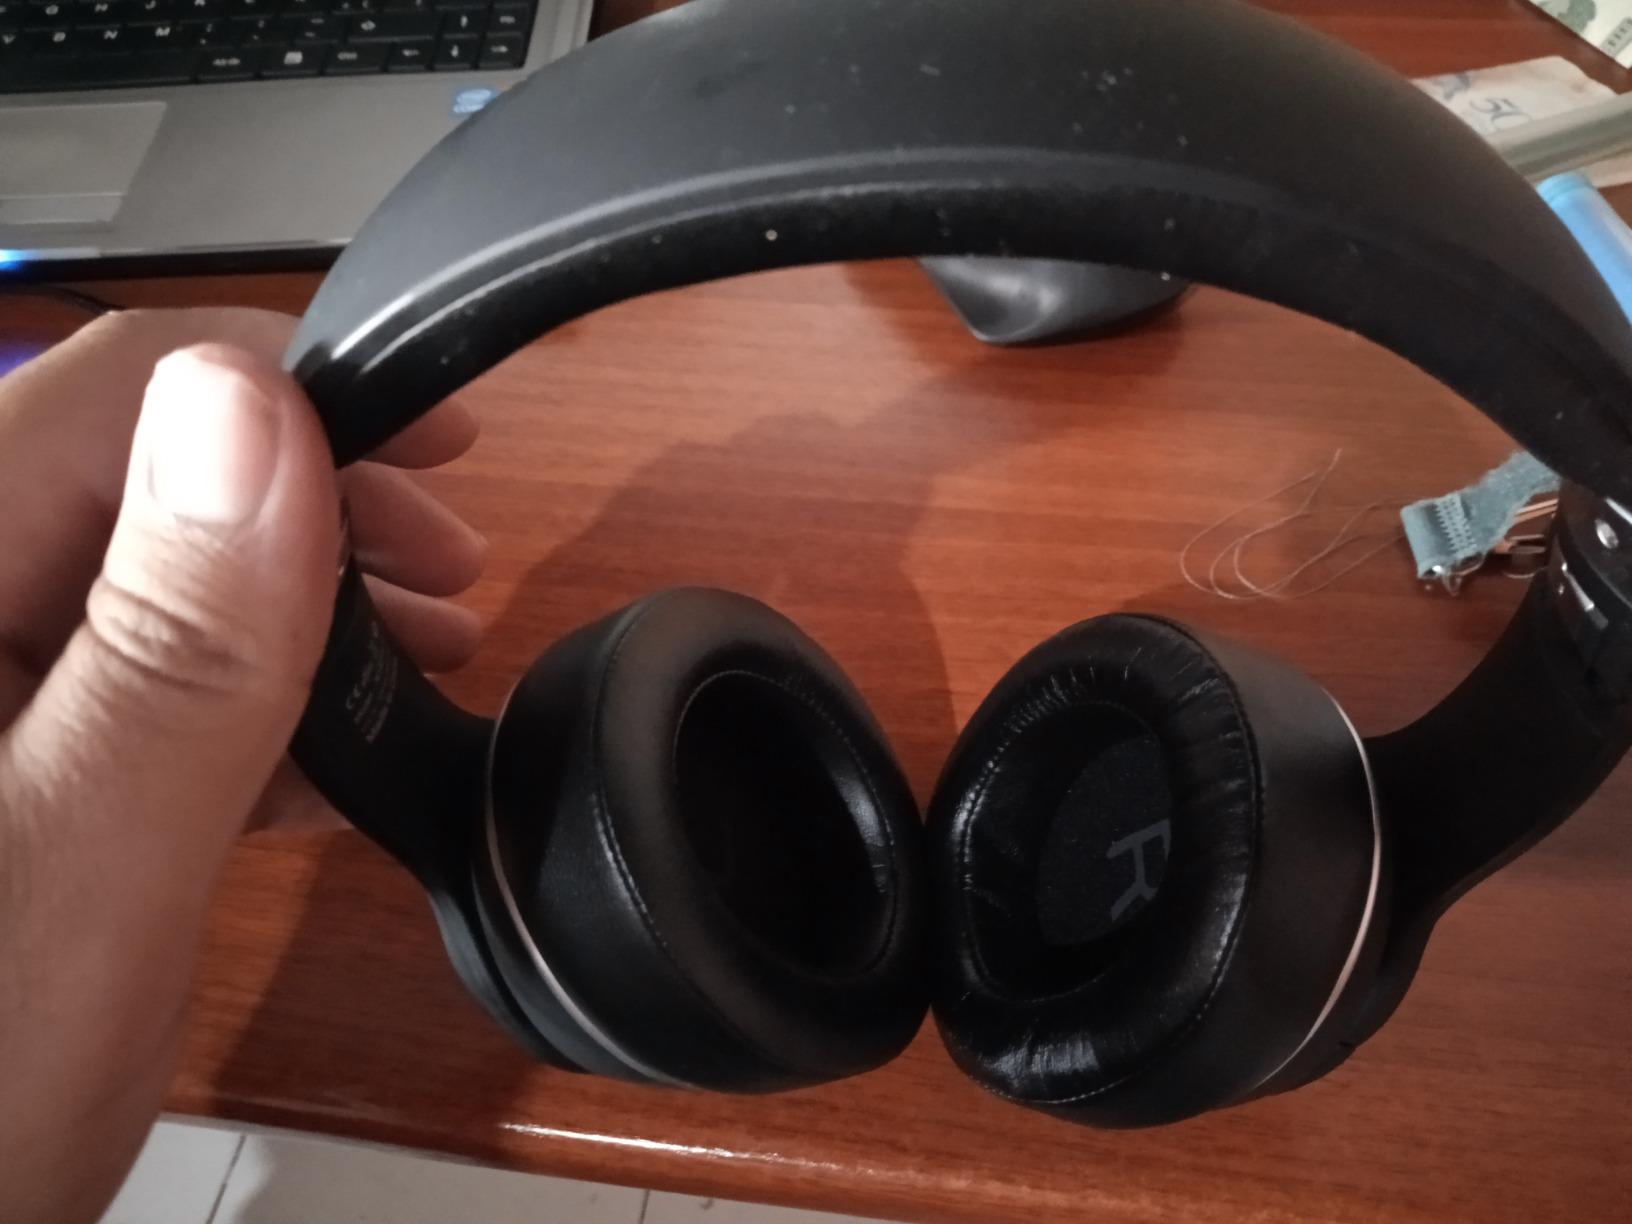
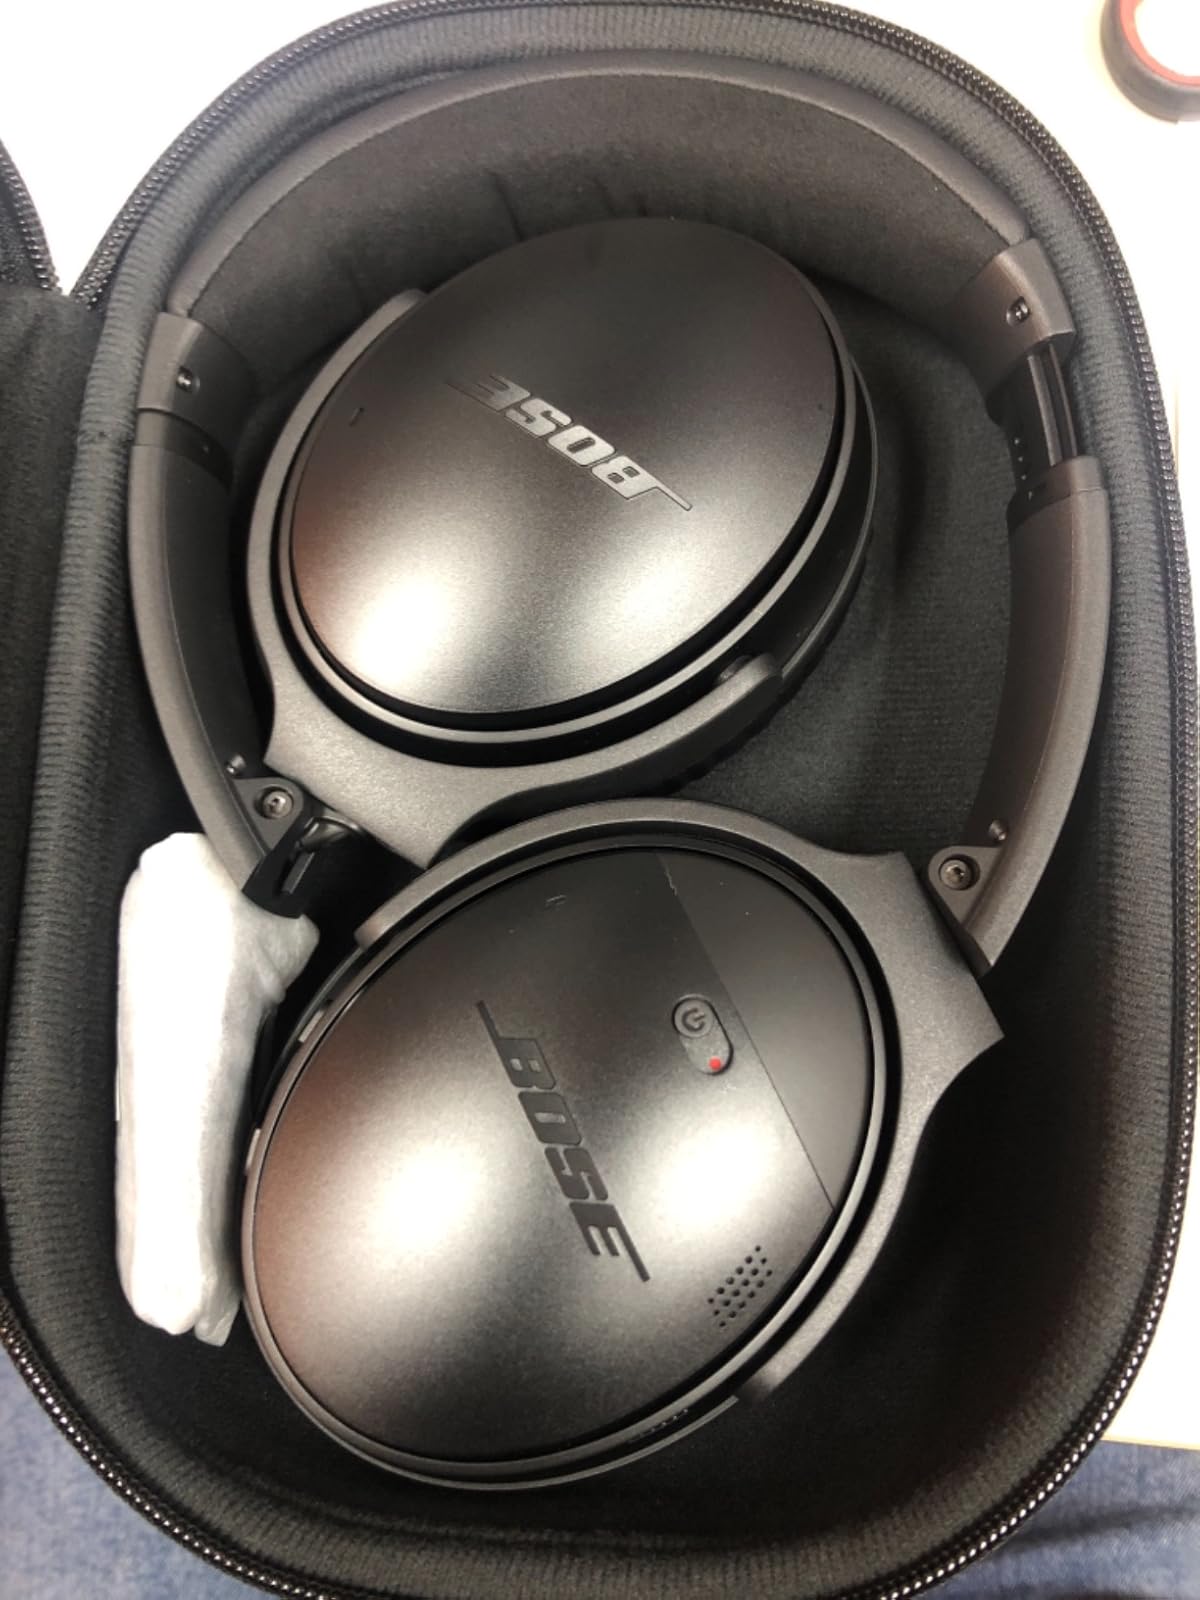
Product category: headphones
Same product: no